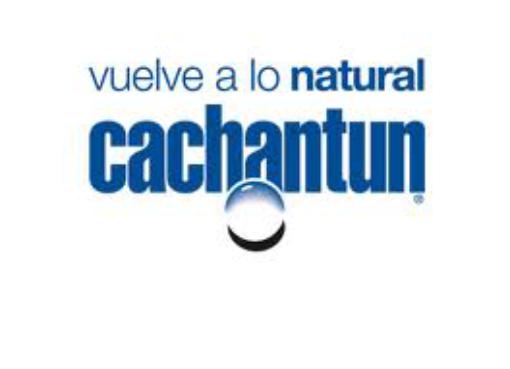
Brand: Cachantun
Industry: Food